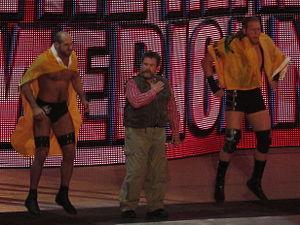
The Real Americans était une équipe de catcheurs travaillant à la World Wrestling Entertainment, une fédération de catch américaine, composée de Jack Swagger et d'Antonio Cesaro qui est managé par Zeb Colter. Le concept ou gimmick de cette équipe est celui d'un groupe de patriotes américains xénophobes expliquant qu'ils sont de Real Americans. Ils sont connus pour prononcer la catchphrase We The People la main sur le cœur en entrant sur le ring et après chaque victoire et Cesaro et Swagger portent le drapeau du Tea Party en guise de cape.
Donald Jacob « Jake »Hager Jr. est un catcheur américain. Il est connu pour avoir travaillé à la World Wrestling Entertainment sous le nom de Jack Swagger de 2006 à 2017. Il a rejoint All Elite Wrestling en 2019 sous le nom de Jake Hager.
Claudio Castagnoli, aussi connu sous le nom de Cesaro, est un catcheur suisse. Il travaille actuellement à la World Wrestling Entertainment, dans la division SmackDown, où il est l'actuel Champion par équipe de SmackDown avec Shinsuke Nakamura.
WWE 2K16 est un jeu vidéo développé par Visual Concepts et Yuke's et édité par 2K Sports, sorti en octobre 2015 sur PlayStation 3, Xbox 360, PlayStation 4 et Xbox One, et en mars 2016 sur Windows via Steam. Il s'agit de la dix-septième édition basée sur la fédération de catch World Wrestling Entertainment, et le troisième opus de la série WWE 2K depuis le rachat de THQ en 2013 par 2K Games. Il est précédé par WWE 2K15, le jeu ajoutant plusieurs nouvelles fonctions dans les versions Xbox One et PlayStation 4, et est suivi par WWE 2K17.